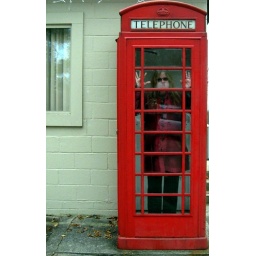
Found an authentic red telephone booth, but it didn't have a telephone in it! So I used telepathy . . .